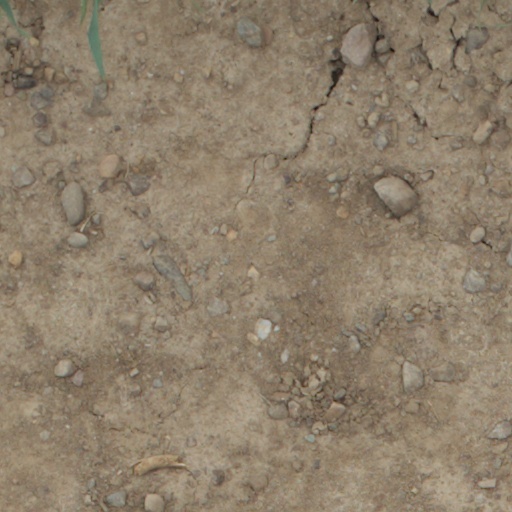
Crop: wheat